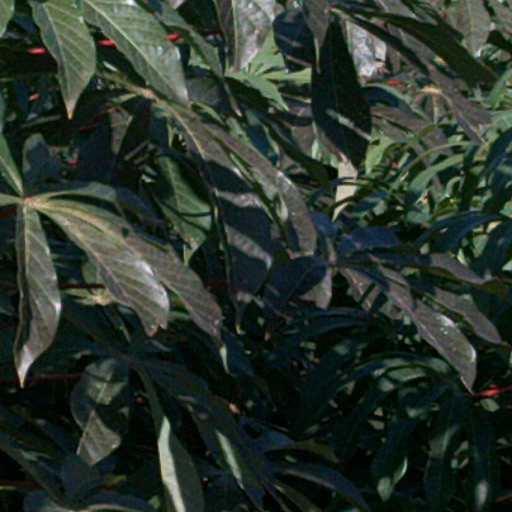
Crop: cassava